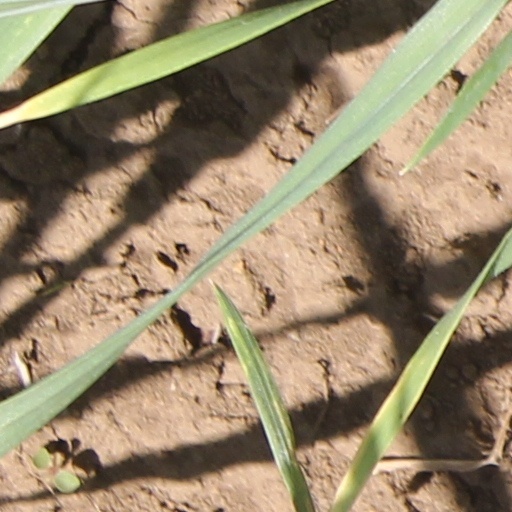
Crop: wheat